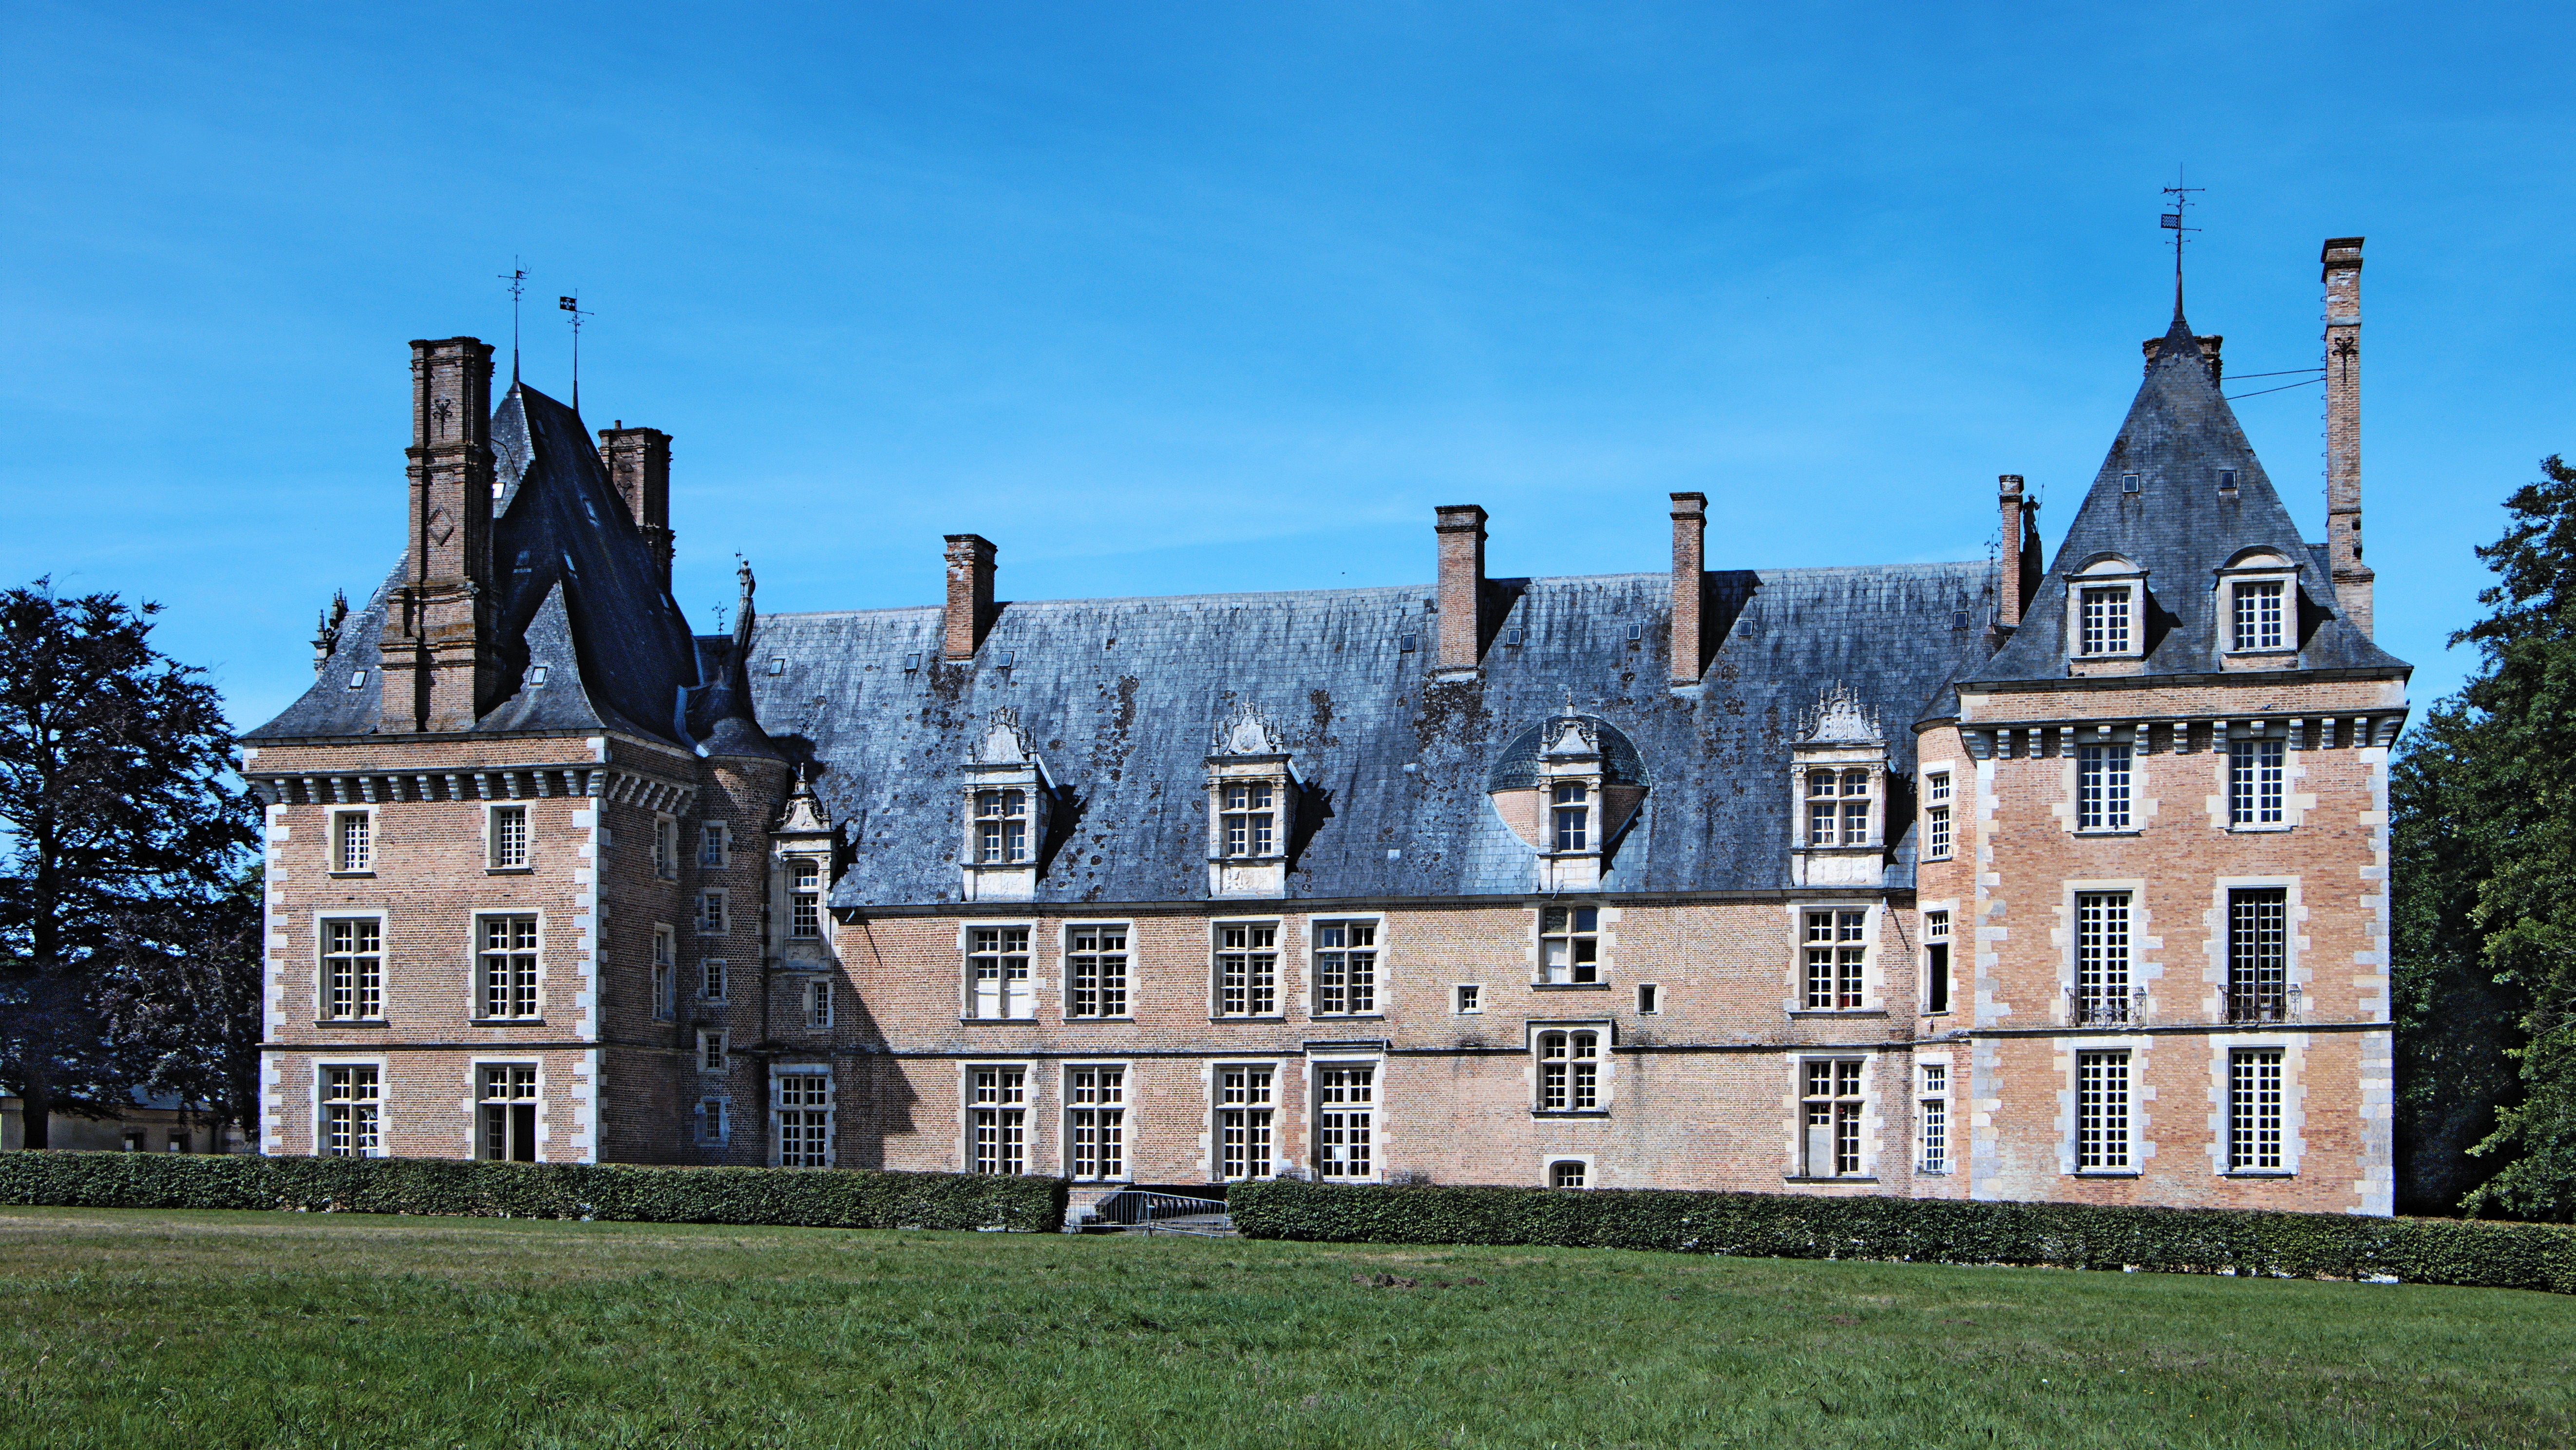
architecture, building, chateau, monument, ceramic, castle, landmark, heritage, estate, burgundy, stately home, ni vre, saint amand in puisaye, museum sandstone